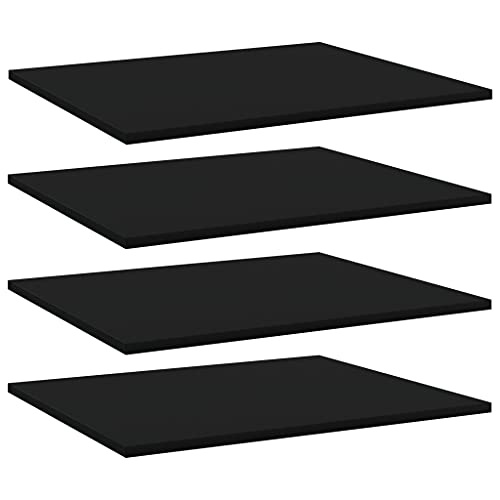
Bookshelf Boards -SKM Bookshelf Boards 4 pcs Black 23.6&quot;x19.7&quot;x0.6&quot; Chipboard
Do you need more storage options but don’t have any spare space? These simplistic bookshelf boards are the perfect solution.These shelves are made of quality engineered wood. Additionally, the bookshelf panel is easy to clean with a damp cloth. You can add it to your existing furniture for additional storage space or use it as a replacement when the old boards are worn out or damaged for any reason. Color: Black Material: Engineered wood Dimensions: 23.6″ x 19.7″ x 0.6″ (W x D x H) Delivery contains: 4 x Bookshelf board California Proposition 65 Warning: This product can expose you to chemicals including wood dust, which is known to the State of California to cause cancer. For more information go to www.P65Warnings.ca.gov.
Brand: vidaXL
Category: Furniture > Shelving Accessories > Replacement Shelves